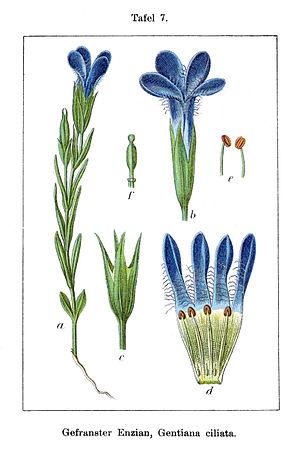
La Gentiane ciliée est une espèce de plante herbacée bisannuelle de la famille des Gentianaceae.